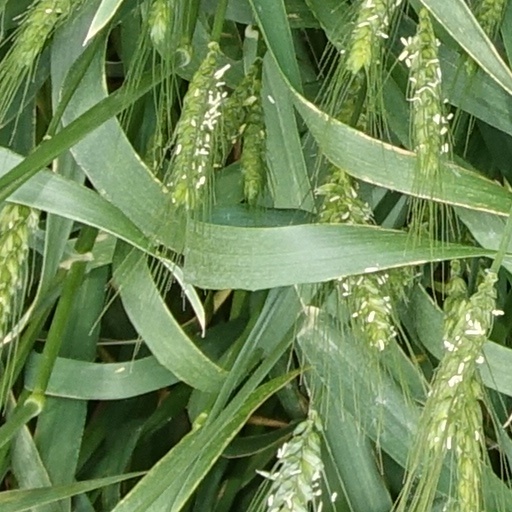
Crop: wheat